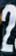
Number: 2